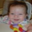
Label: baby